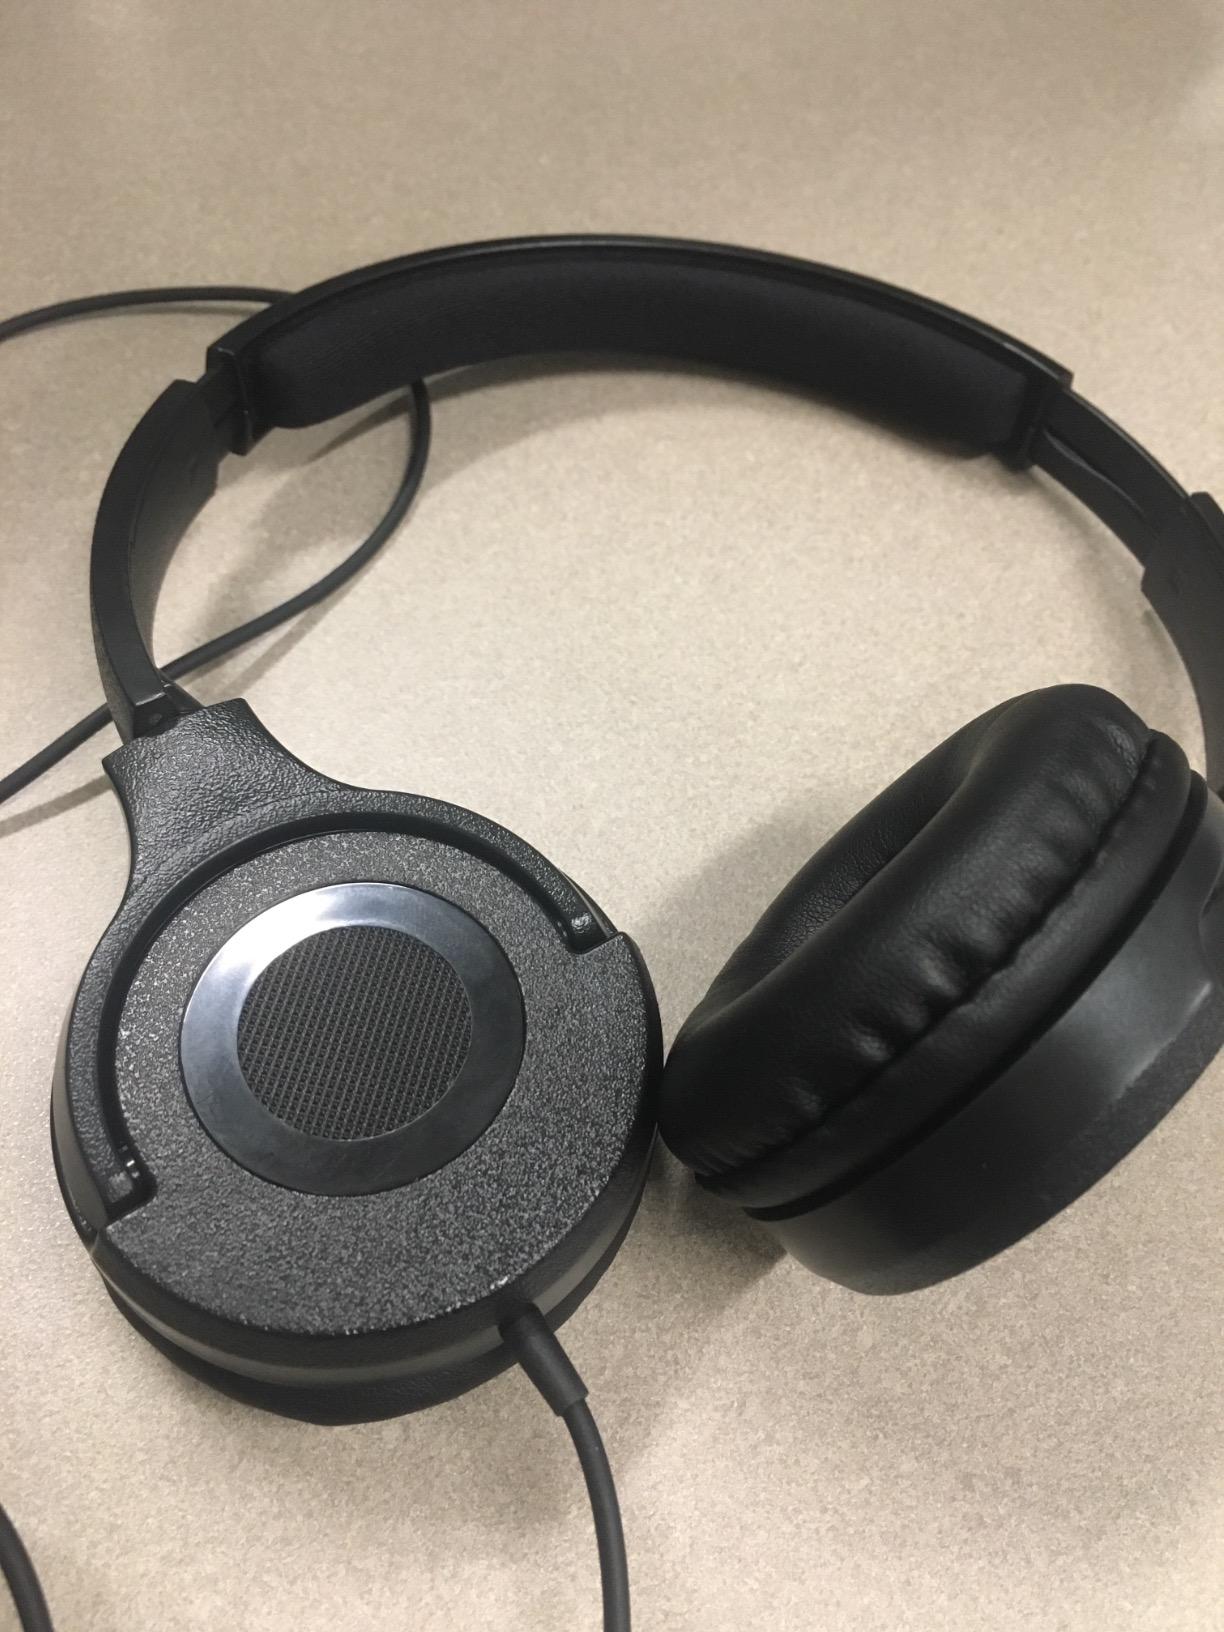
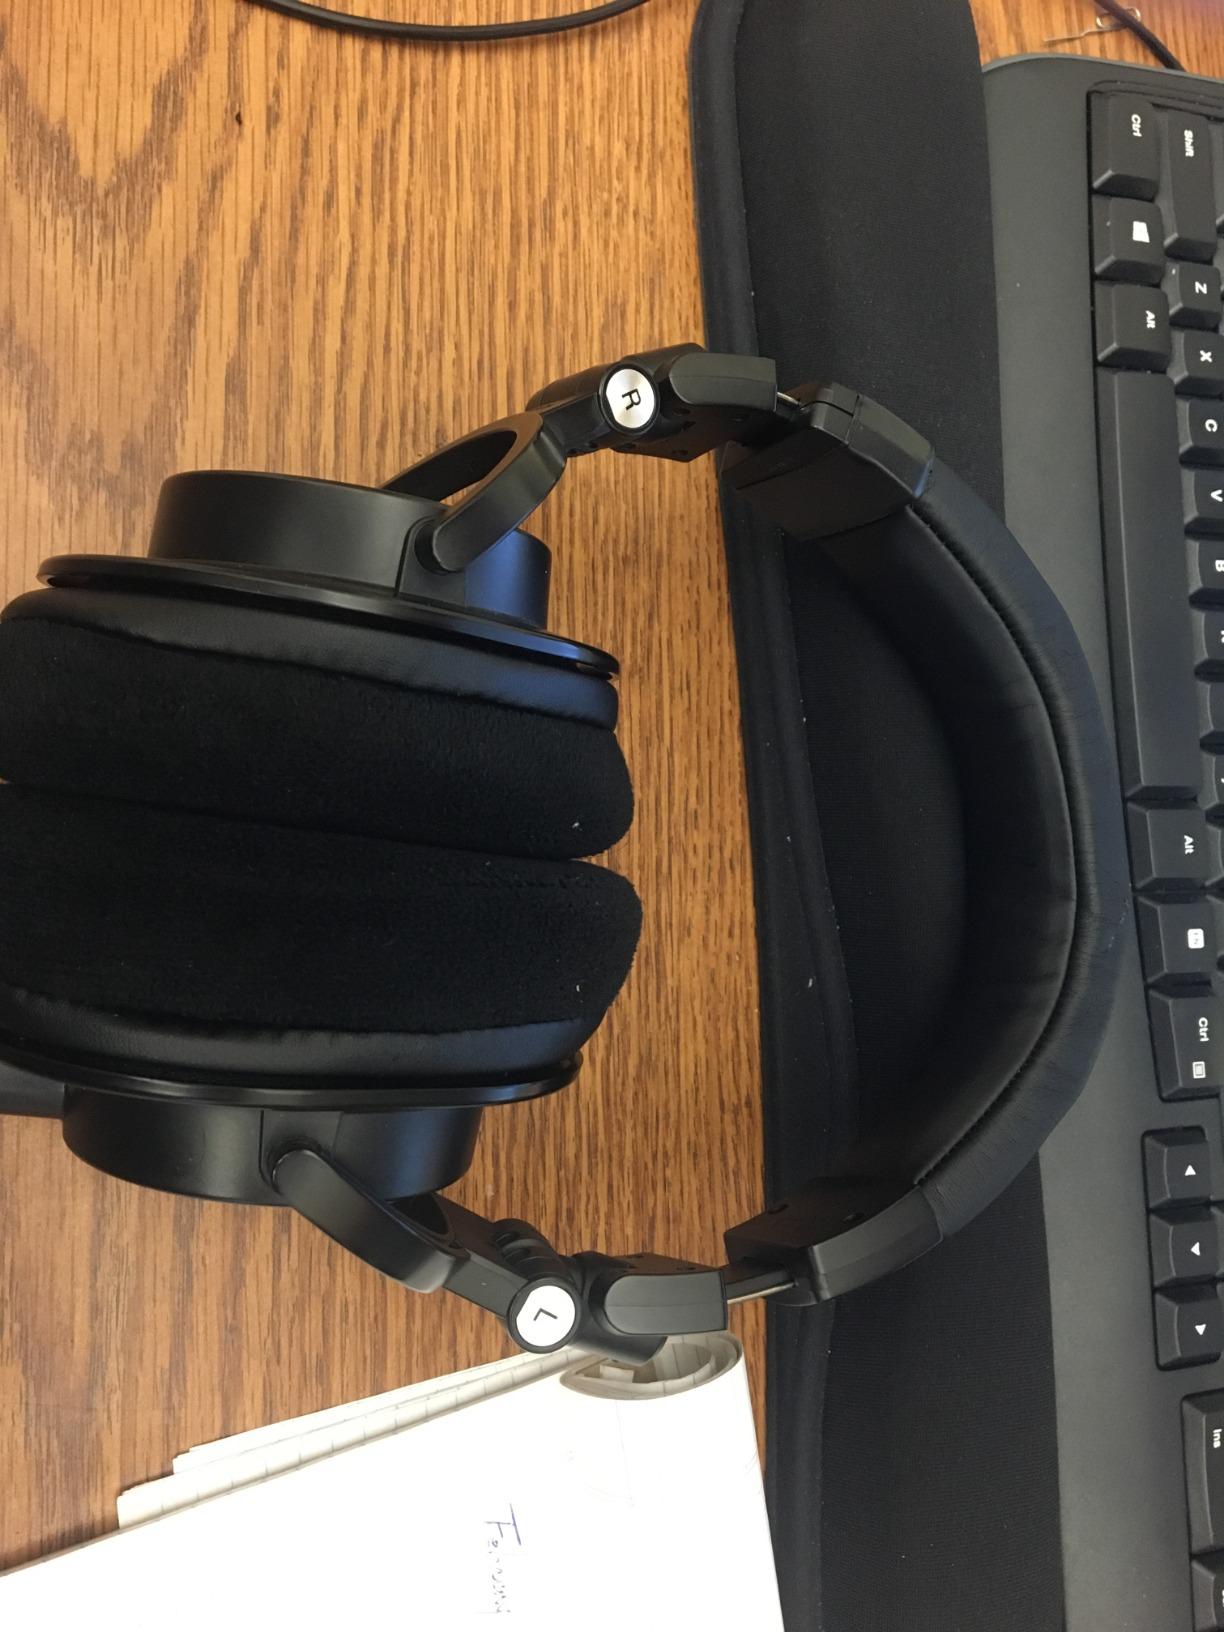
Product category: headphones
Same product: no